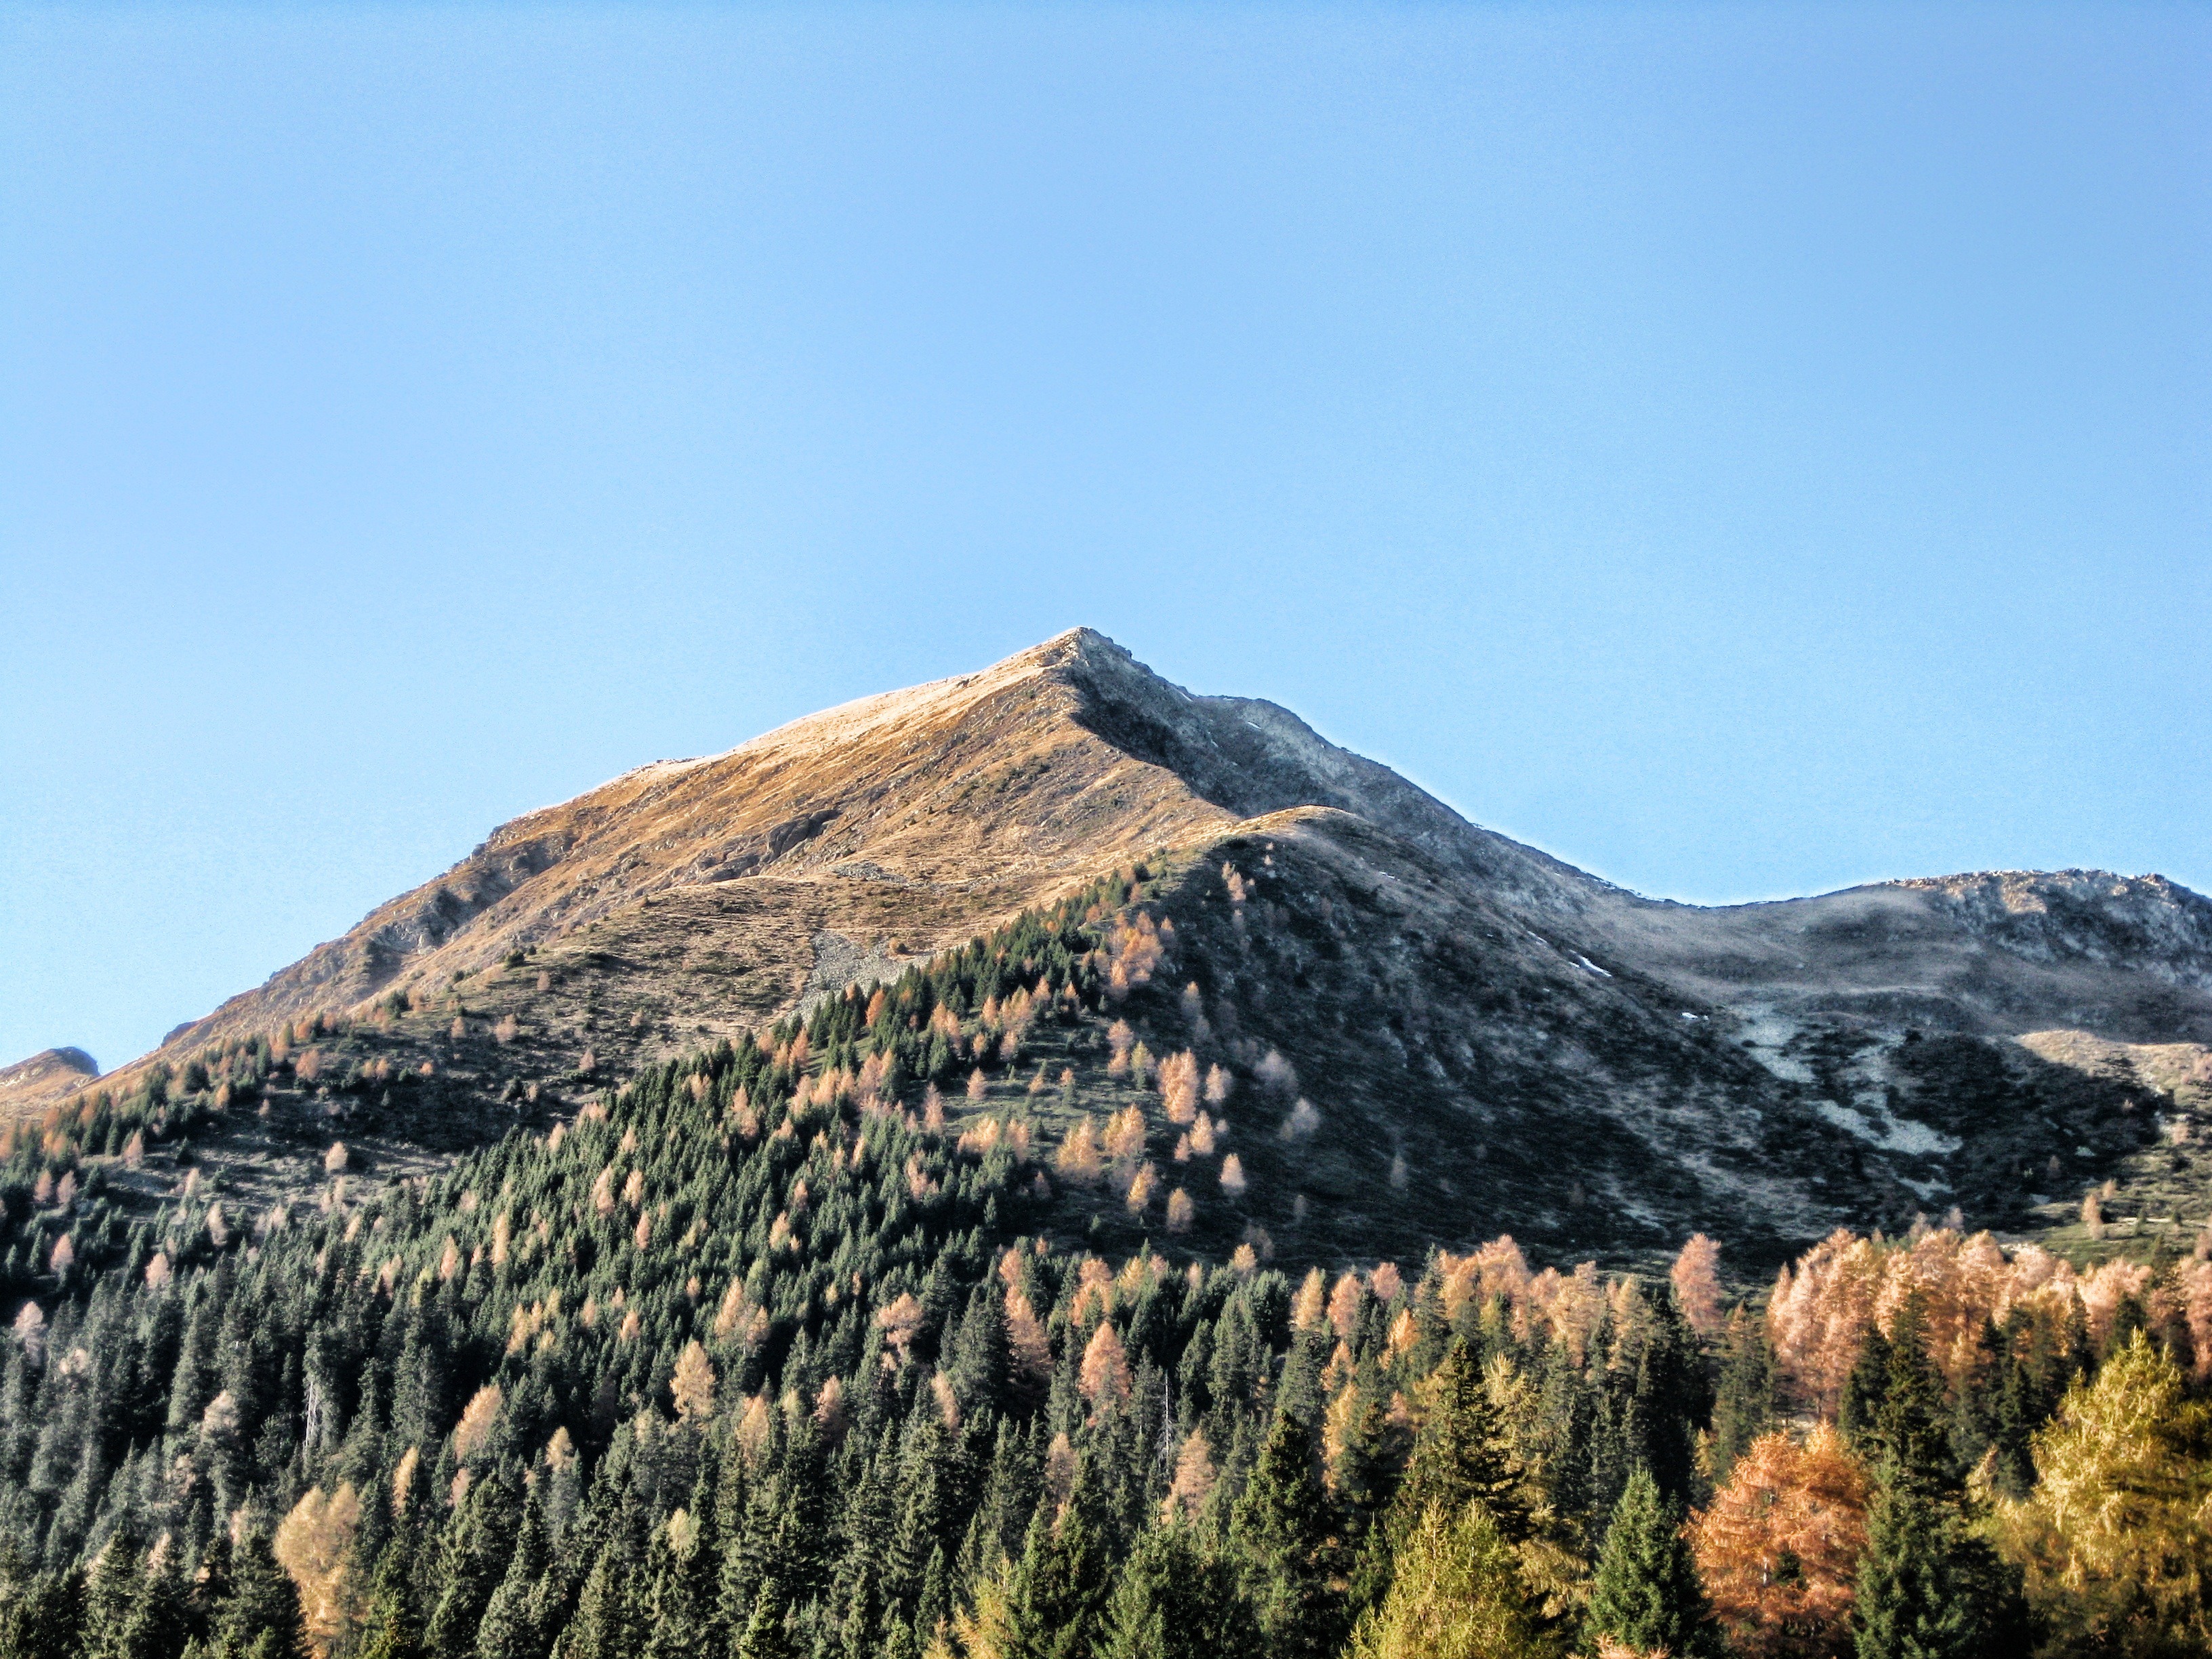
landscape, tree, nature, forest, rock, wilderness, mountain, sky, countryside, fall, hill, valley, mountain range, country, scenic, autumn, terrain, ridge, summit, trees, woods, outside, clouds, geology, mountains, badlands, ravine, plateau, germany, fell, ecosystem, landform, geographical feature, mountainous landforms